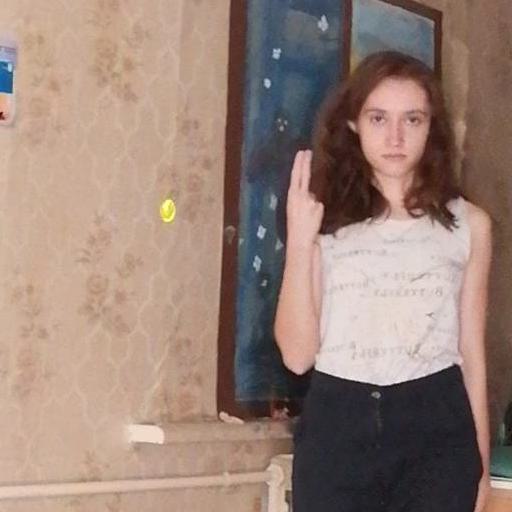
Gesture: two_up_inverted